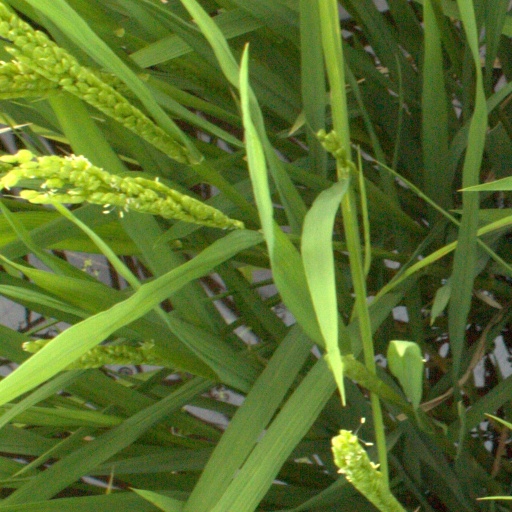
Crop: rice